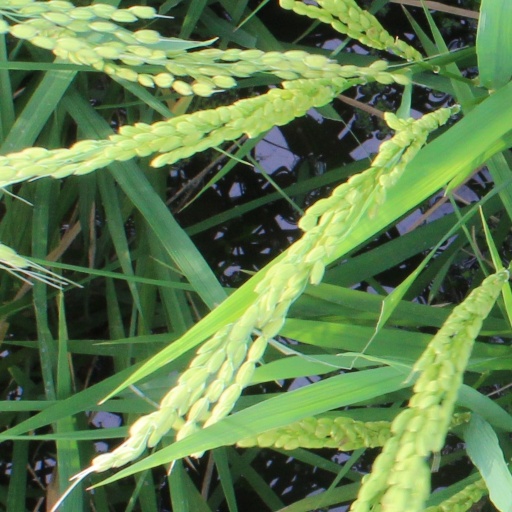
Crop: rice